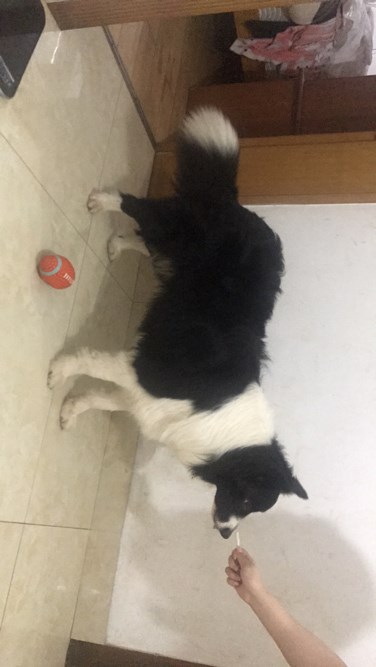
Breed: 2594-n000109-Border_collie